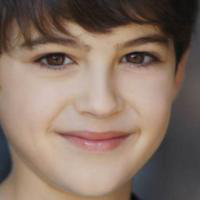
Age group: age 01-10